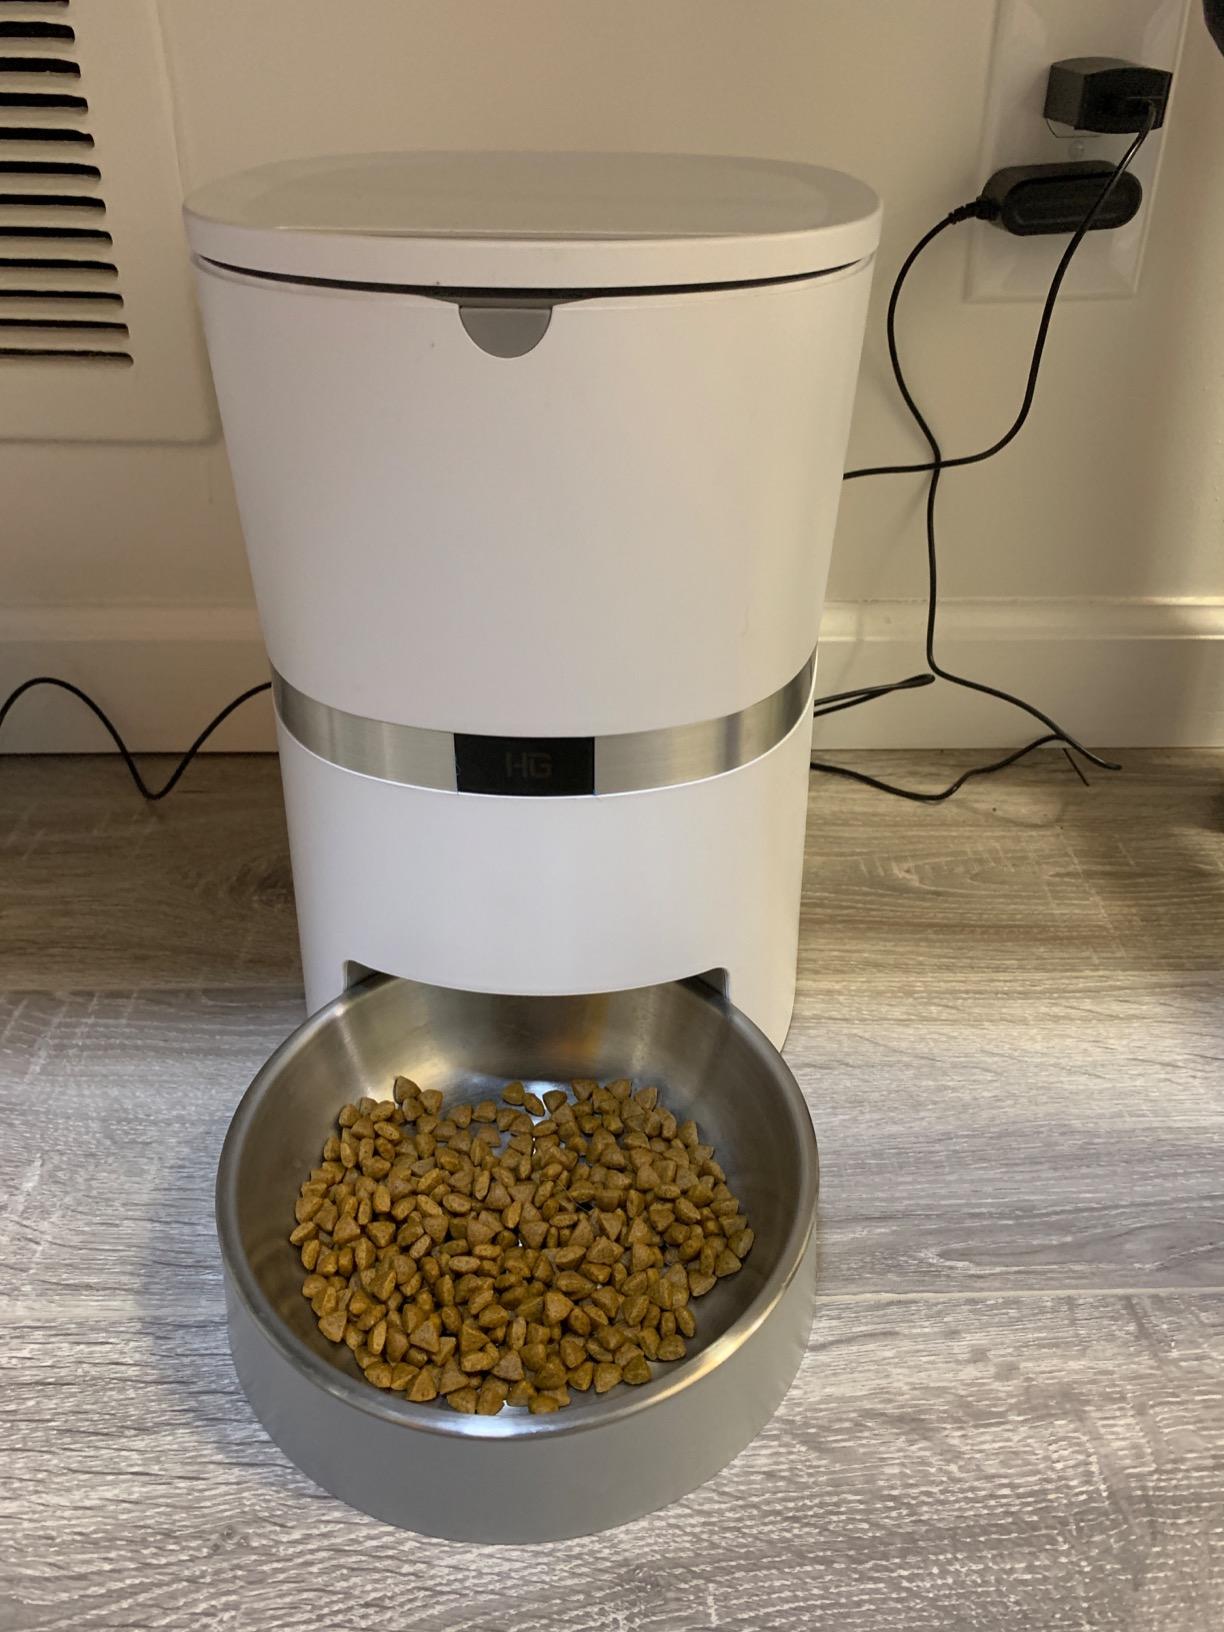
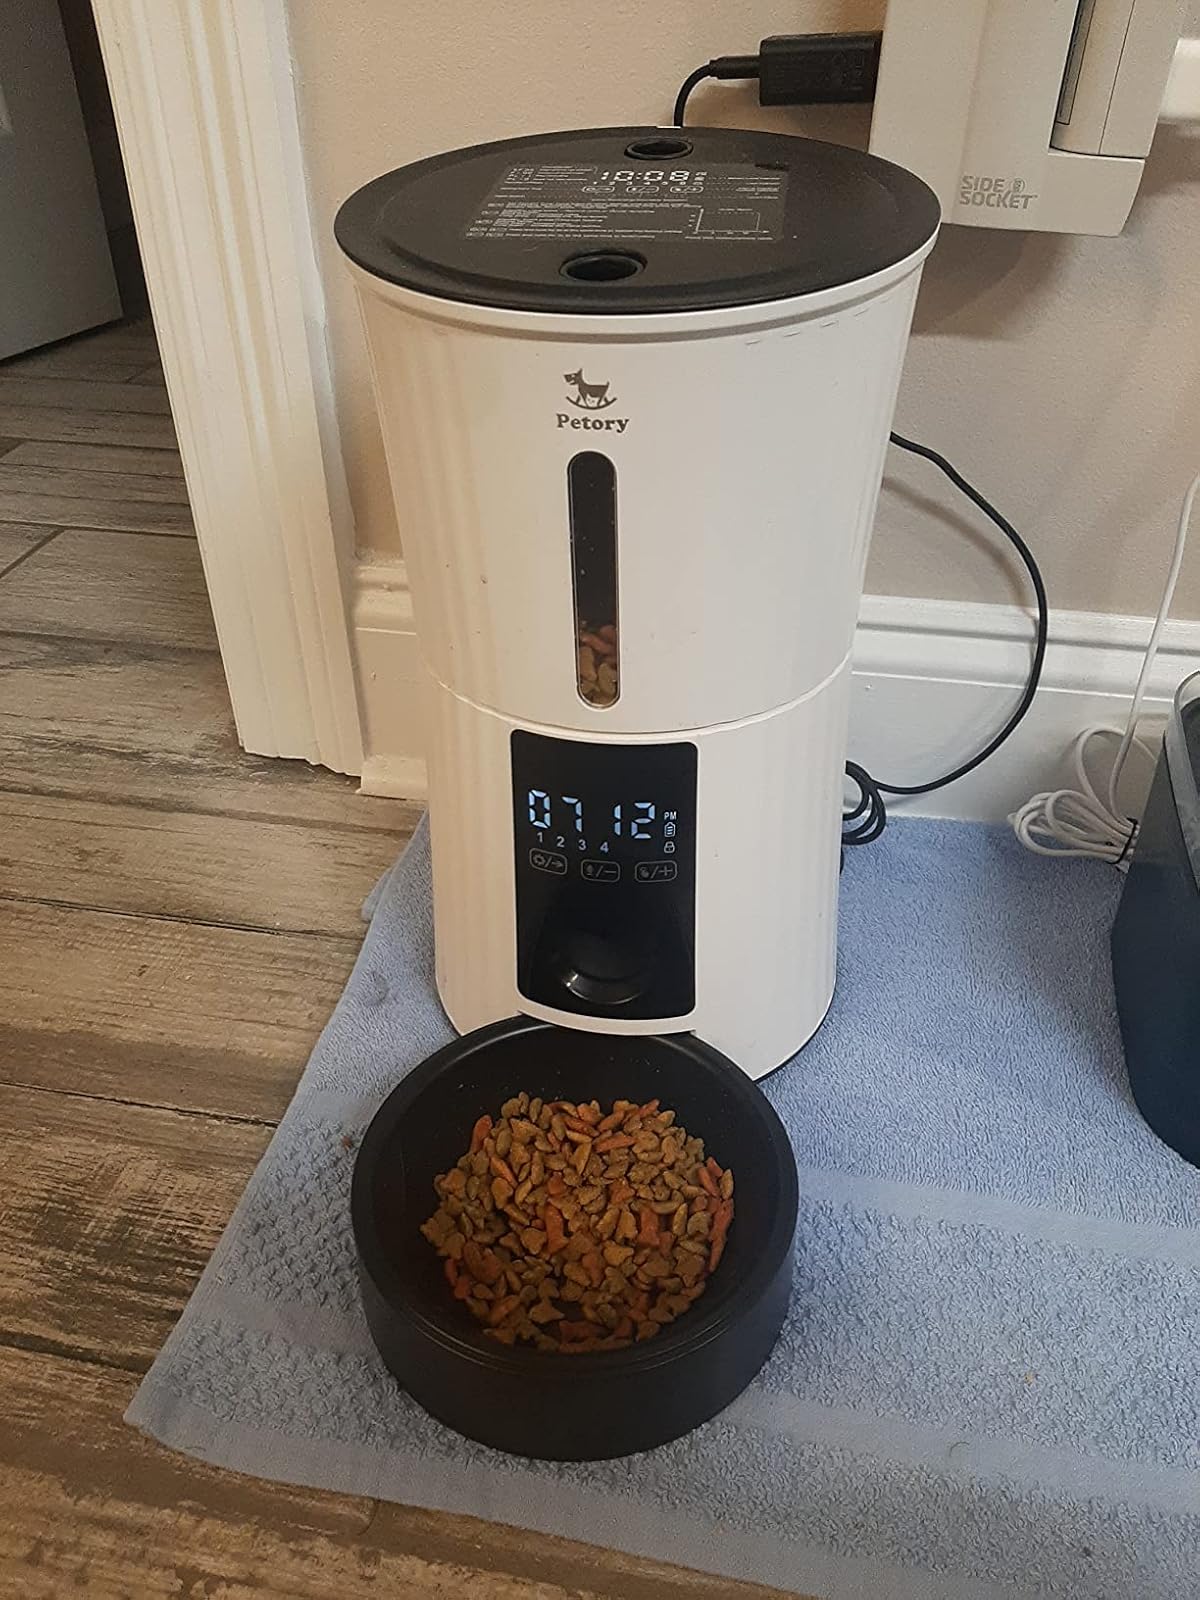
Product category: items_feeder
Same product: no